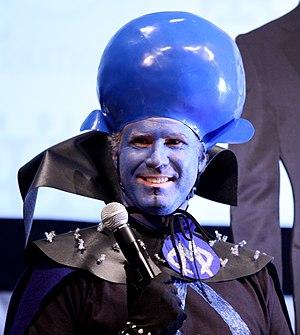
Megamind est un film d'animation américain réalisé par Tom McGrath, et sorti au cinéma en 2010. Le film a fait sa première apparition aux États-Unis le 5 novembre 2010. Dans la version originale, le film inclut les voix originales de Will Ferrell, Tina Fey, Jonah Hill, David Cross et Brad Pitt. En France, le film est paru le 15 décembre 2010. Il est disponible en DVD et Blu-Ray depuis le 15 avril 2011. Le doublage français inclut les voix de Kad Merad et Franck Dubosc.
John William Ferrell, dit Will Ferrell, est un acteur, humoriste, scénariste et producteur de cinéma américain, né le 16 juillet 1967 à Irvine.